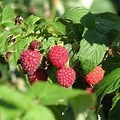
Label: raspberry